Kartuzy

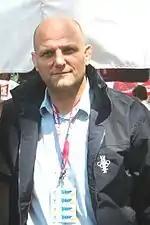
Andrzej Wronski

Kartuzy was established about 1380 as a monastery for Carthusian monks descending from Prague in the Kingdom of Bohemia, after whom it received its name. The charterhouse was vested with large estates by the State of the Teutonic Order. According to the Second Peace of Thorn the area returned to the Kingdom of Poland in 1466, within which it was administratively part of the Pomeranian Voivodeship in the provinces of Royal Prussia and Greater Poland.